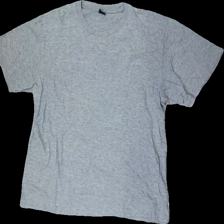
View: front
Type: T-shirt
Category: Men
Brand: Soc (Stadium)
Colors: Grey
Material: 85% cotton 15% viscose
Cut: Regular
Size: L
Season: All
Damage location: bottom right
Damage 2 location: bottom left
Price range: <50
Recommended usage: Export
Description: grå t-shirt med sned söm